Old Man's Child

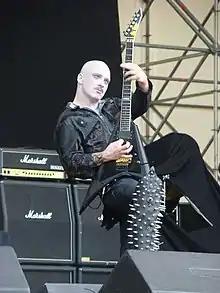
Galder in 2007

Old Man's Child is a Norwegian black metal band originating from the city of Oslo. The band was founded by Galder (formerly known as Grusom; birth name: Thomas Rune Andersen), who is the sole permanent member of the group.